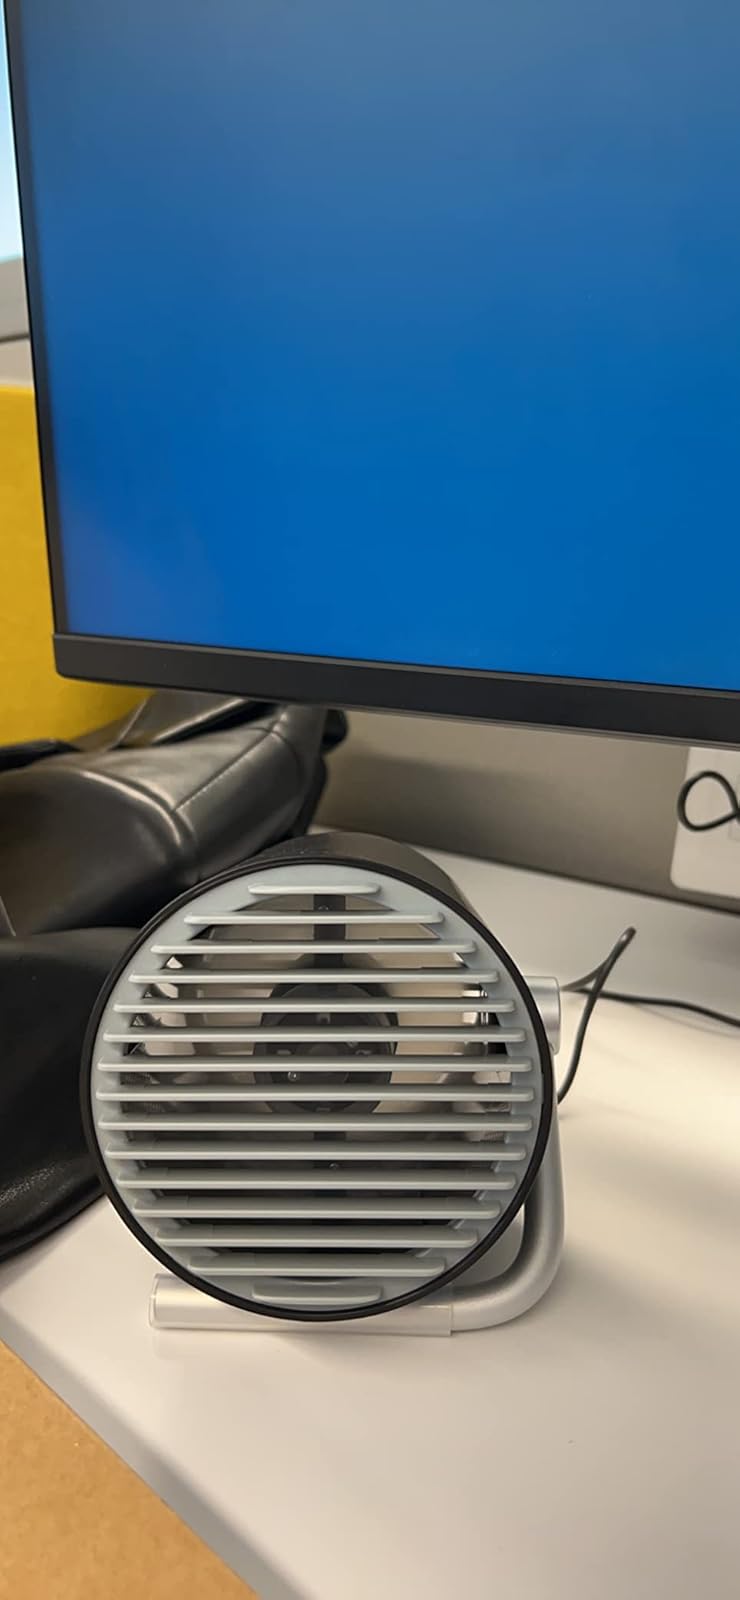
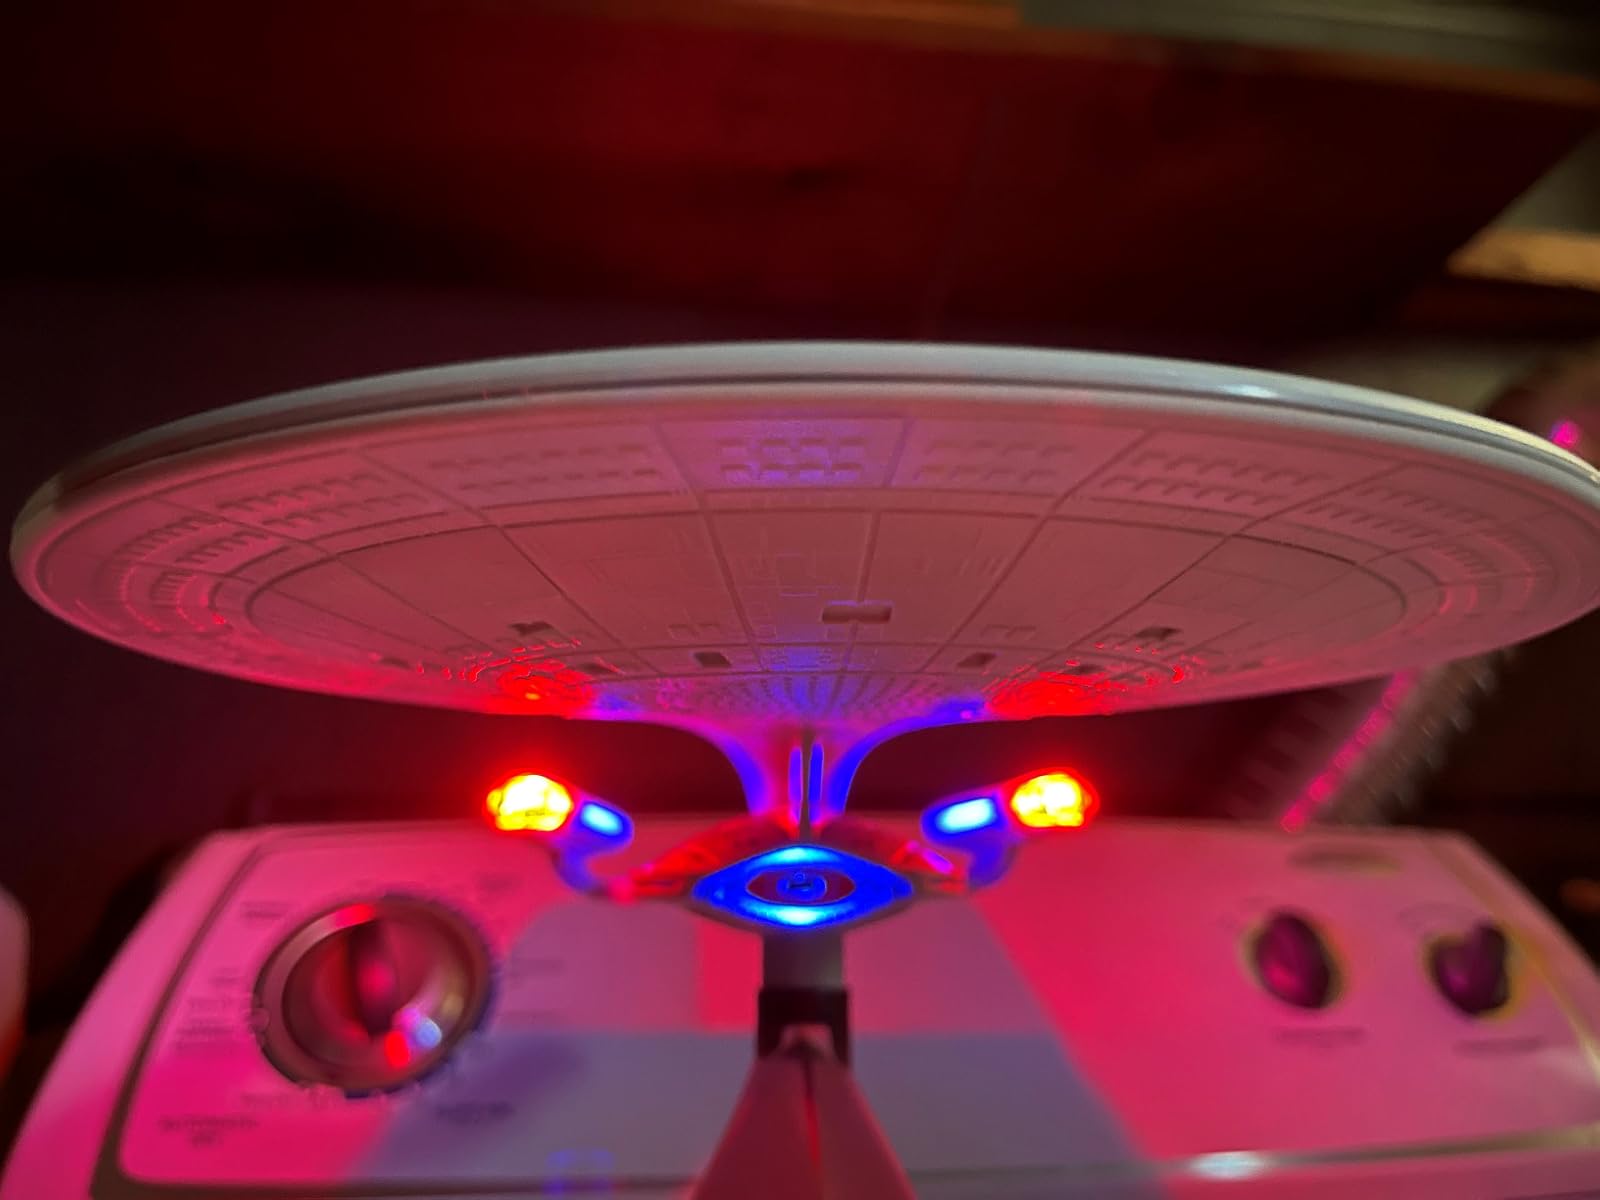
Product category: fan
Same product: no